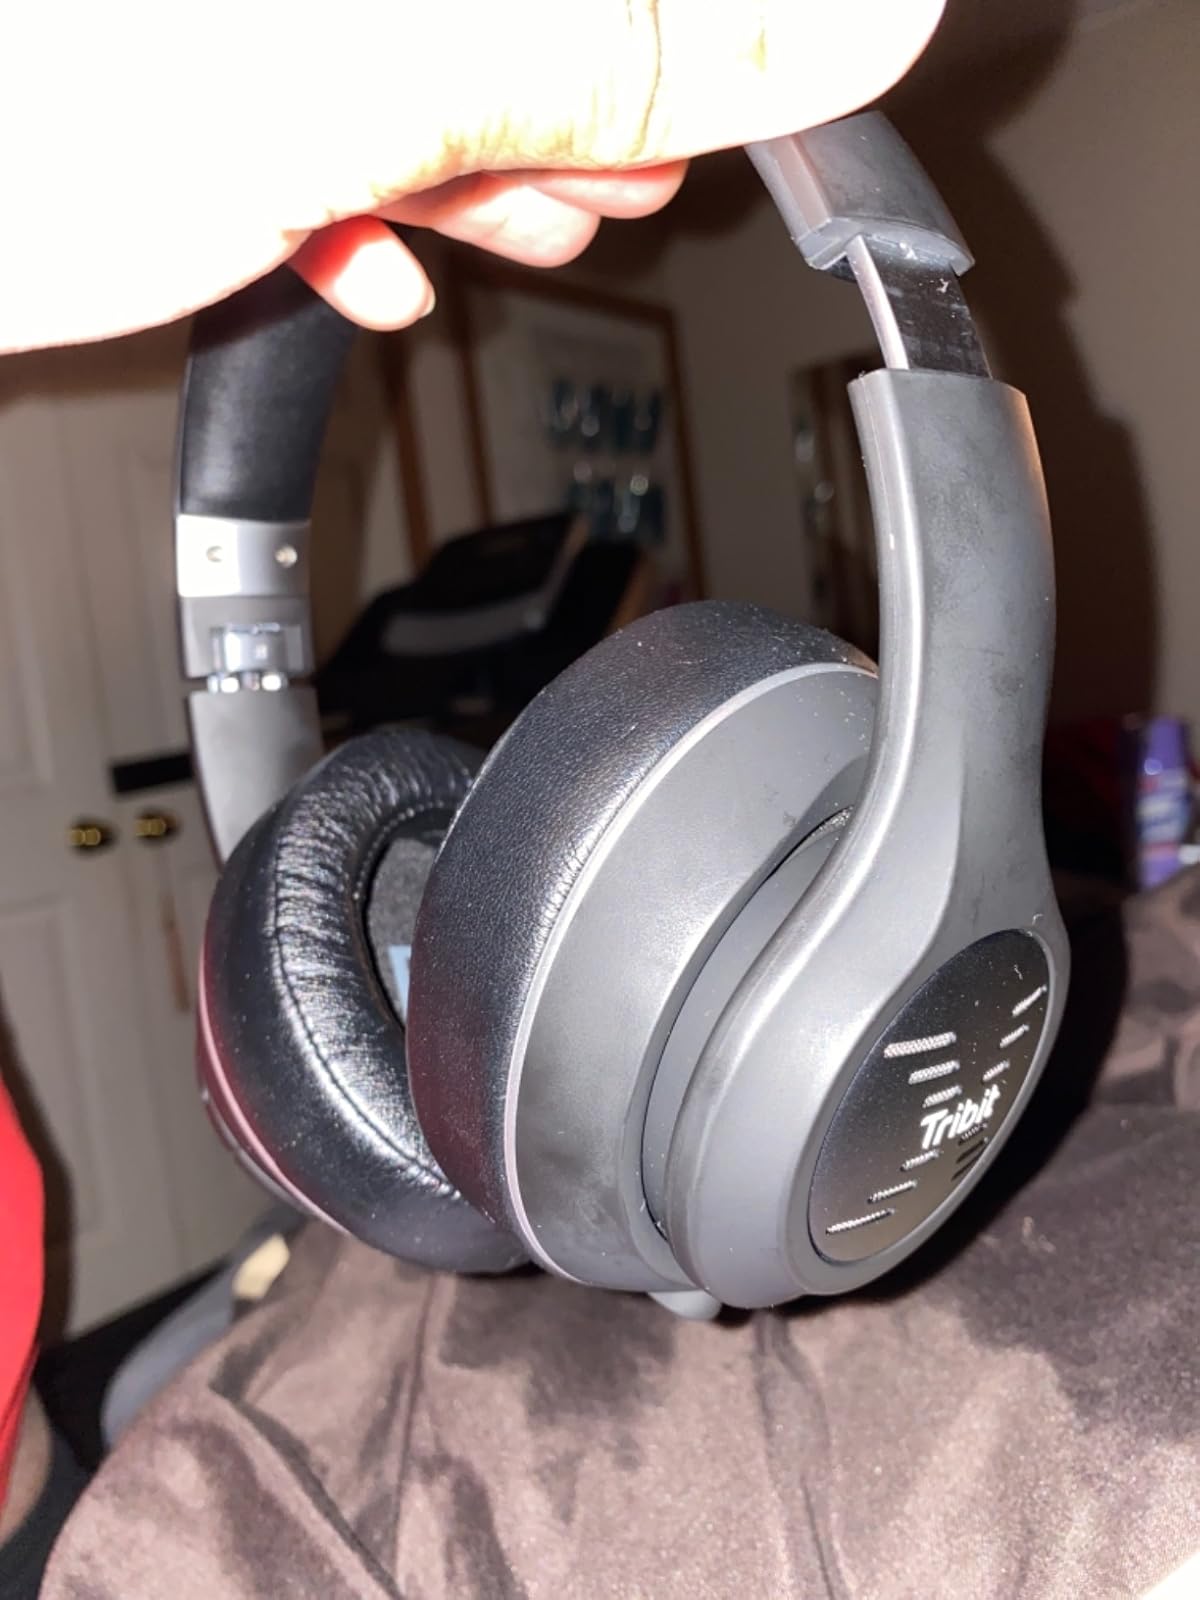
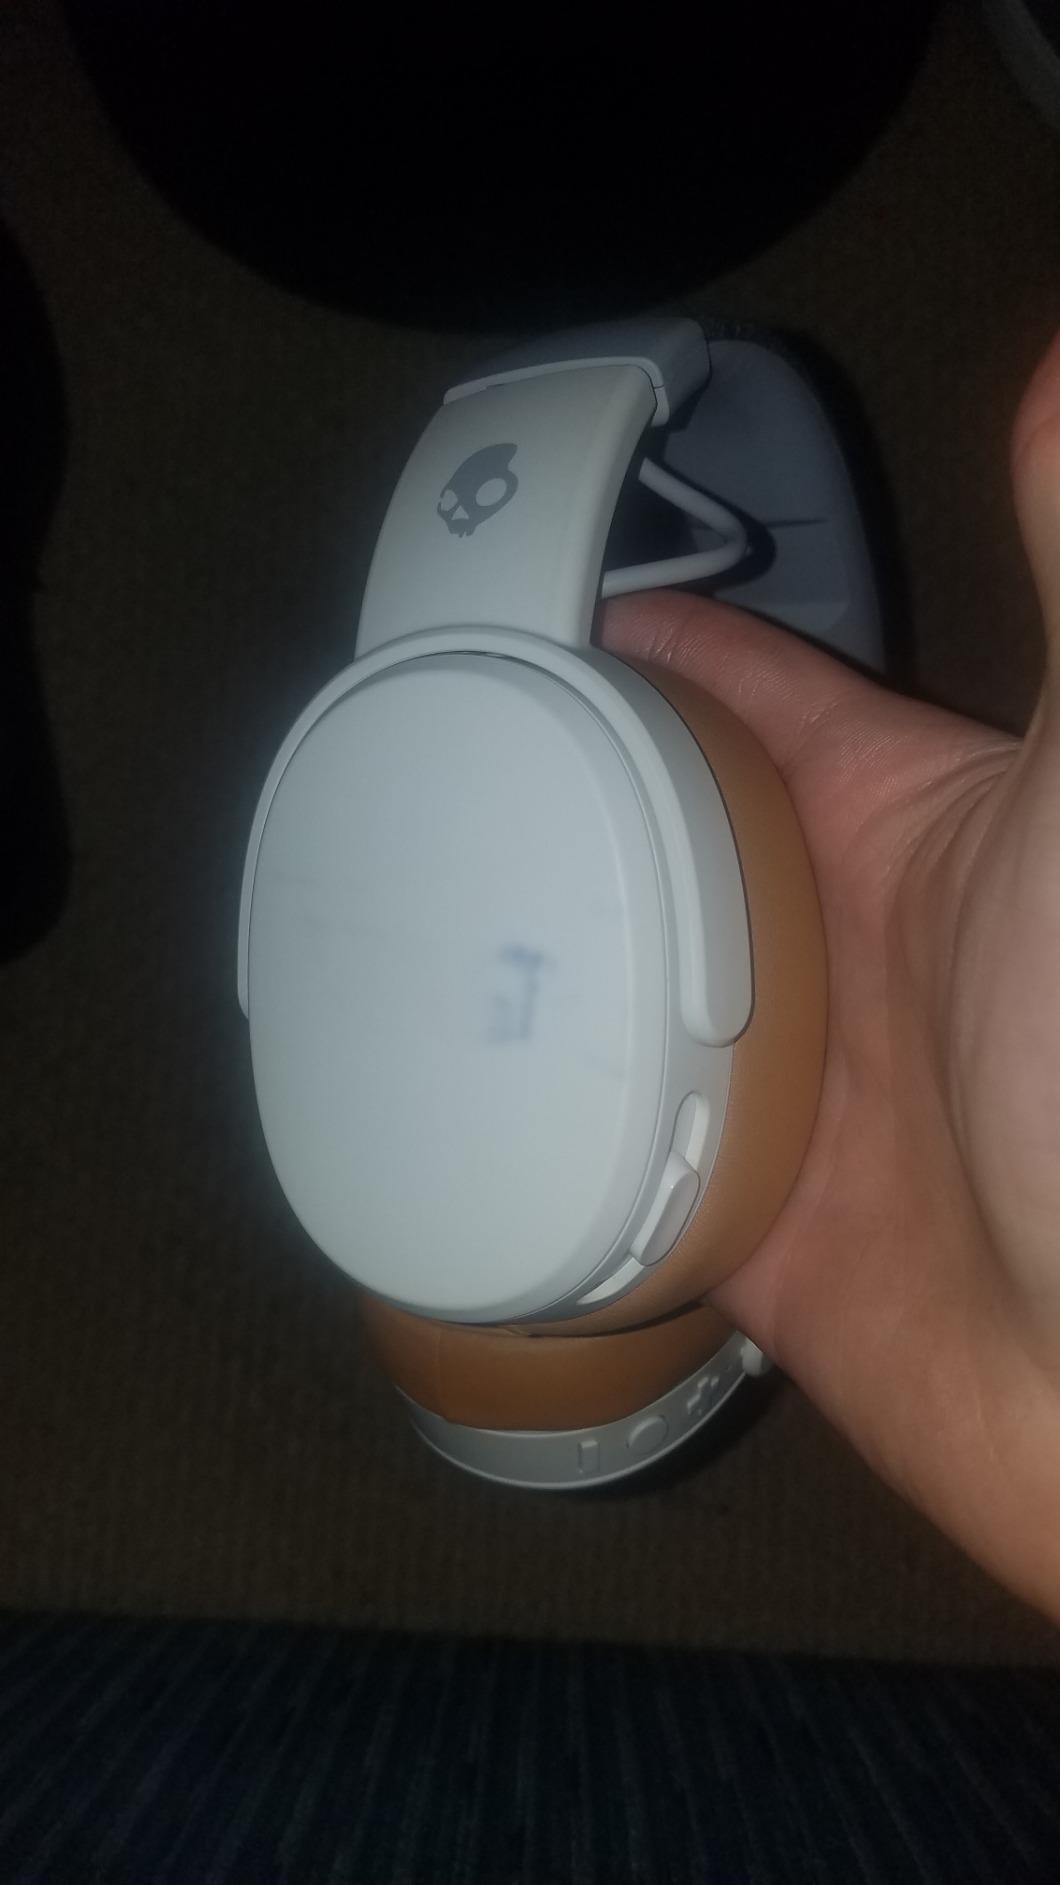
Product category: headphones
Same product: no